HMS Ramillies (1892)

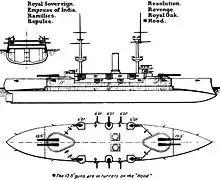
Right elevation and deck plan as depicted in Brassey's Naval Annual 1905.

The "Royal Sovereign"-class battleships were based on "Admiral"-class barbette ships, but contained several alterations. The freeboard was raised, the barbettes' armour was extended and an upper belt and secondary armour were added. They could also obtain a higher speed, but were 4,000 tons larger. "Ramillies" was long overall and had a beam of 75 ft and a draft of 27 ft 6in. She displaced up to 15,580 tons at her full combat load. Her propulsion system consisted of two 3-cylinder triple expansion engines powered by eight coal-fired cylindrical boilers. With natural draught, her engines provided a top speed of 15.5 knots at 9,000 indicated horsepower; 16.5 knots at 11,000 indicated horsepower could be obtained with forced draught. She had a crew of 712 officers and ratings. When built, ships of the "Royal Sovereign" class rolled too heavily under certain conditions. Bilge keels were added to compensate for the problem, and the ships "proved to be excellent seaboats quite capable ... of maintaining high speeds in a seaway". The ships were well-constructed and probably the most substantial built for the Royal Navy, even if they "suffered ... from excessive weight and fittings." In the view of R. A. Burt, they were "highly successful; at that time, they were probably unequalled in all-round fighting efficiency."